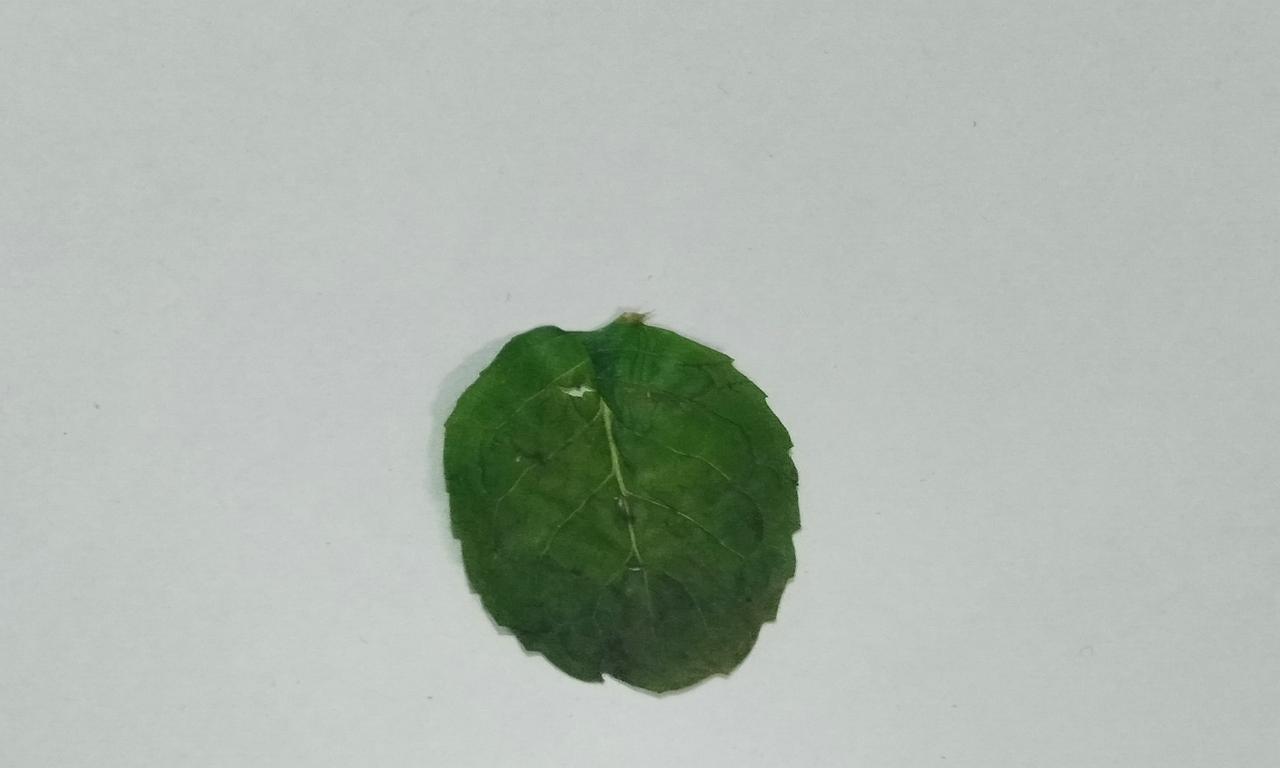
Label: Dried